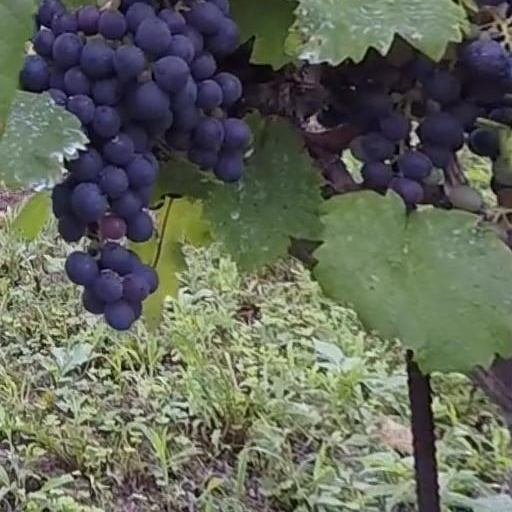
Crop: grape